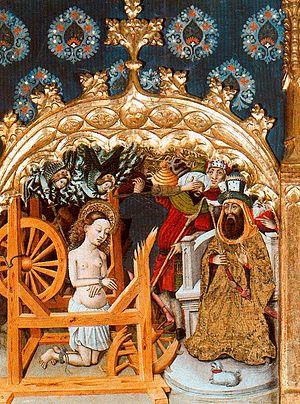
Juan Rexach ou Joan Reixach est un peintre et miniaturiste valencien de style gothique international qui a été actif entre 1431 et 1482. La date de sa naissance est inconnue. Il a étudié dans l'atelier de Jacomart mais finira par être plus important que son maître, avec qui il a réalisé ou dont il a terminé certains projets.